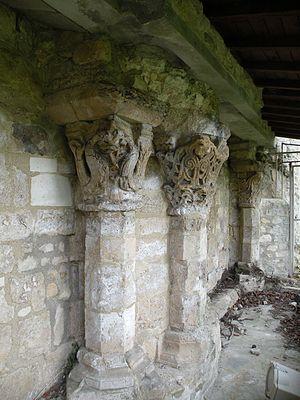
Colonnettes et chapiteaux romans de la crypte de l'ancienne église du prieuré.
L'ancien prieuré Saint-Arnoul est situé dans la commune de Crépy-en-Valois, dans l'Oise. Il est issu de la réforme d'une abbaye bénédictine fondée par le comte Gautier II le Blanc en 1008, qui se substitua elle-même à un chapitre de chanoines installé vers 935 / 943 par le comte Raoul II de Valois. En 1076, le comte Simon de Valois effectue un pèlerinage à Rome, et le pape Grégoire VII lui présente Hugues de Cluny. Raoul et Hugues se lient d'amitié pendant leur voyage de retour vers la France, et Hugues décide de donner l'abbaye à l'ordre de Cluny. Hugues reste à Crépy le temps de mettre en place la réforme, et doit lutter contre la résistance des moines, mais le prieuré finit par connaître un développement très favorable grâce à de nombreuses donations jusqu'au début du XIIIᵉ siècle. Il bénéficie de l'exemption, relève directement de l'abbaye-mère de Cluny, et occupe l'un des premiers rangs dans la hiérarchie de l'ordre. Le nombre de vingt-huit moines prévu par la charte de fondation est même dépassé au premier tiers du XIVᵉ siècle. La prospérité du monastère est mise à mal par la guerre de Cent Ans, et le chœur de l'église est incendié par les Anglais vers 1431.